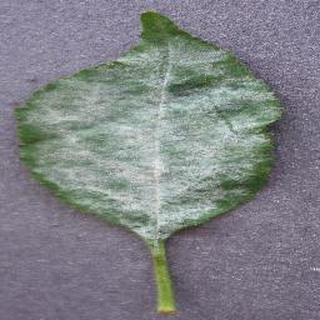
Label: cherry_powdery_mildew